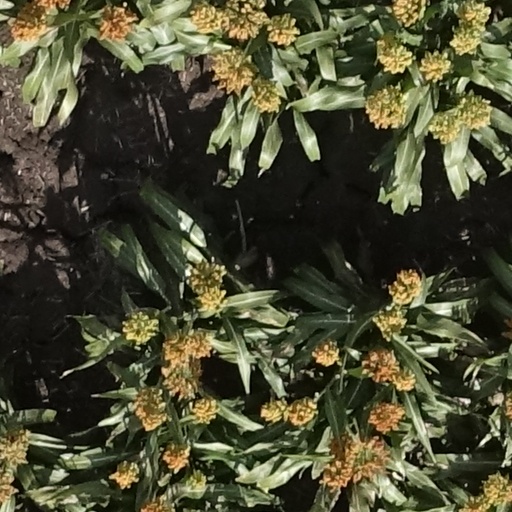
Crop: sorghum